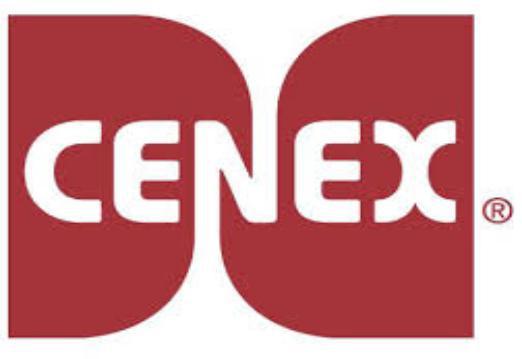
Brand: Cenex
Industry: Others